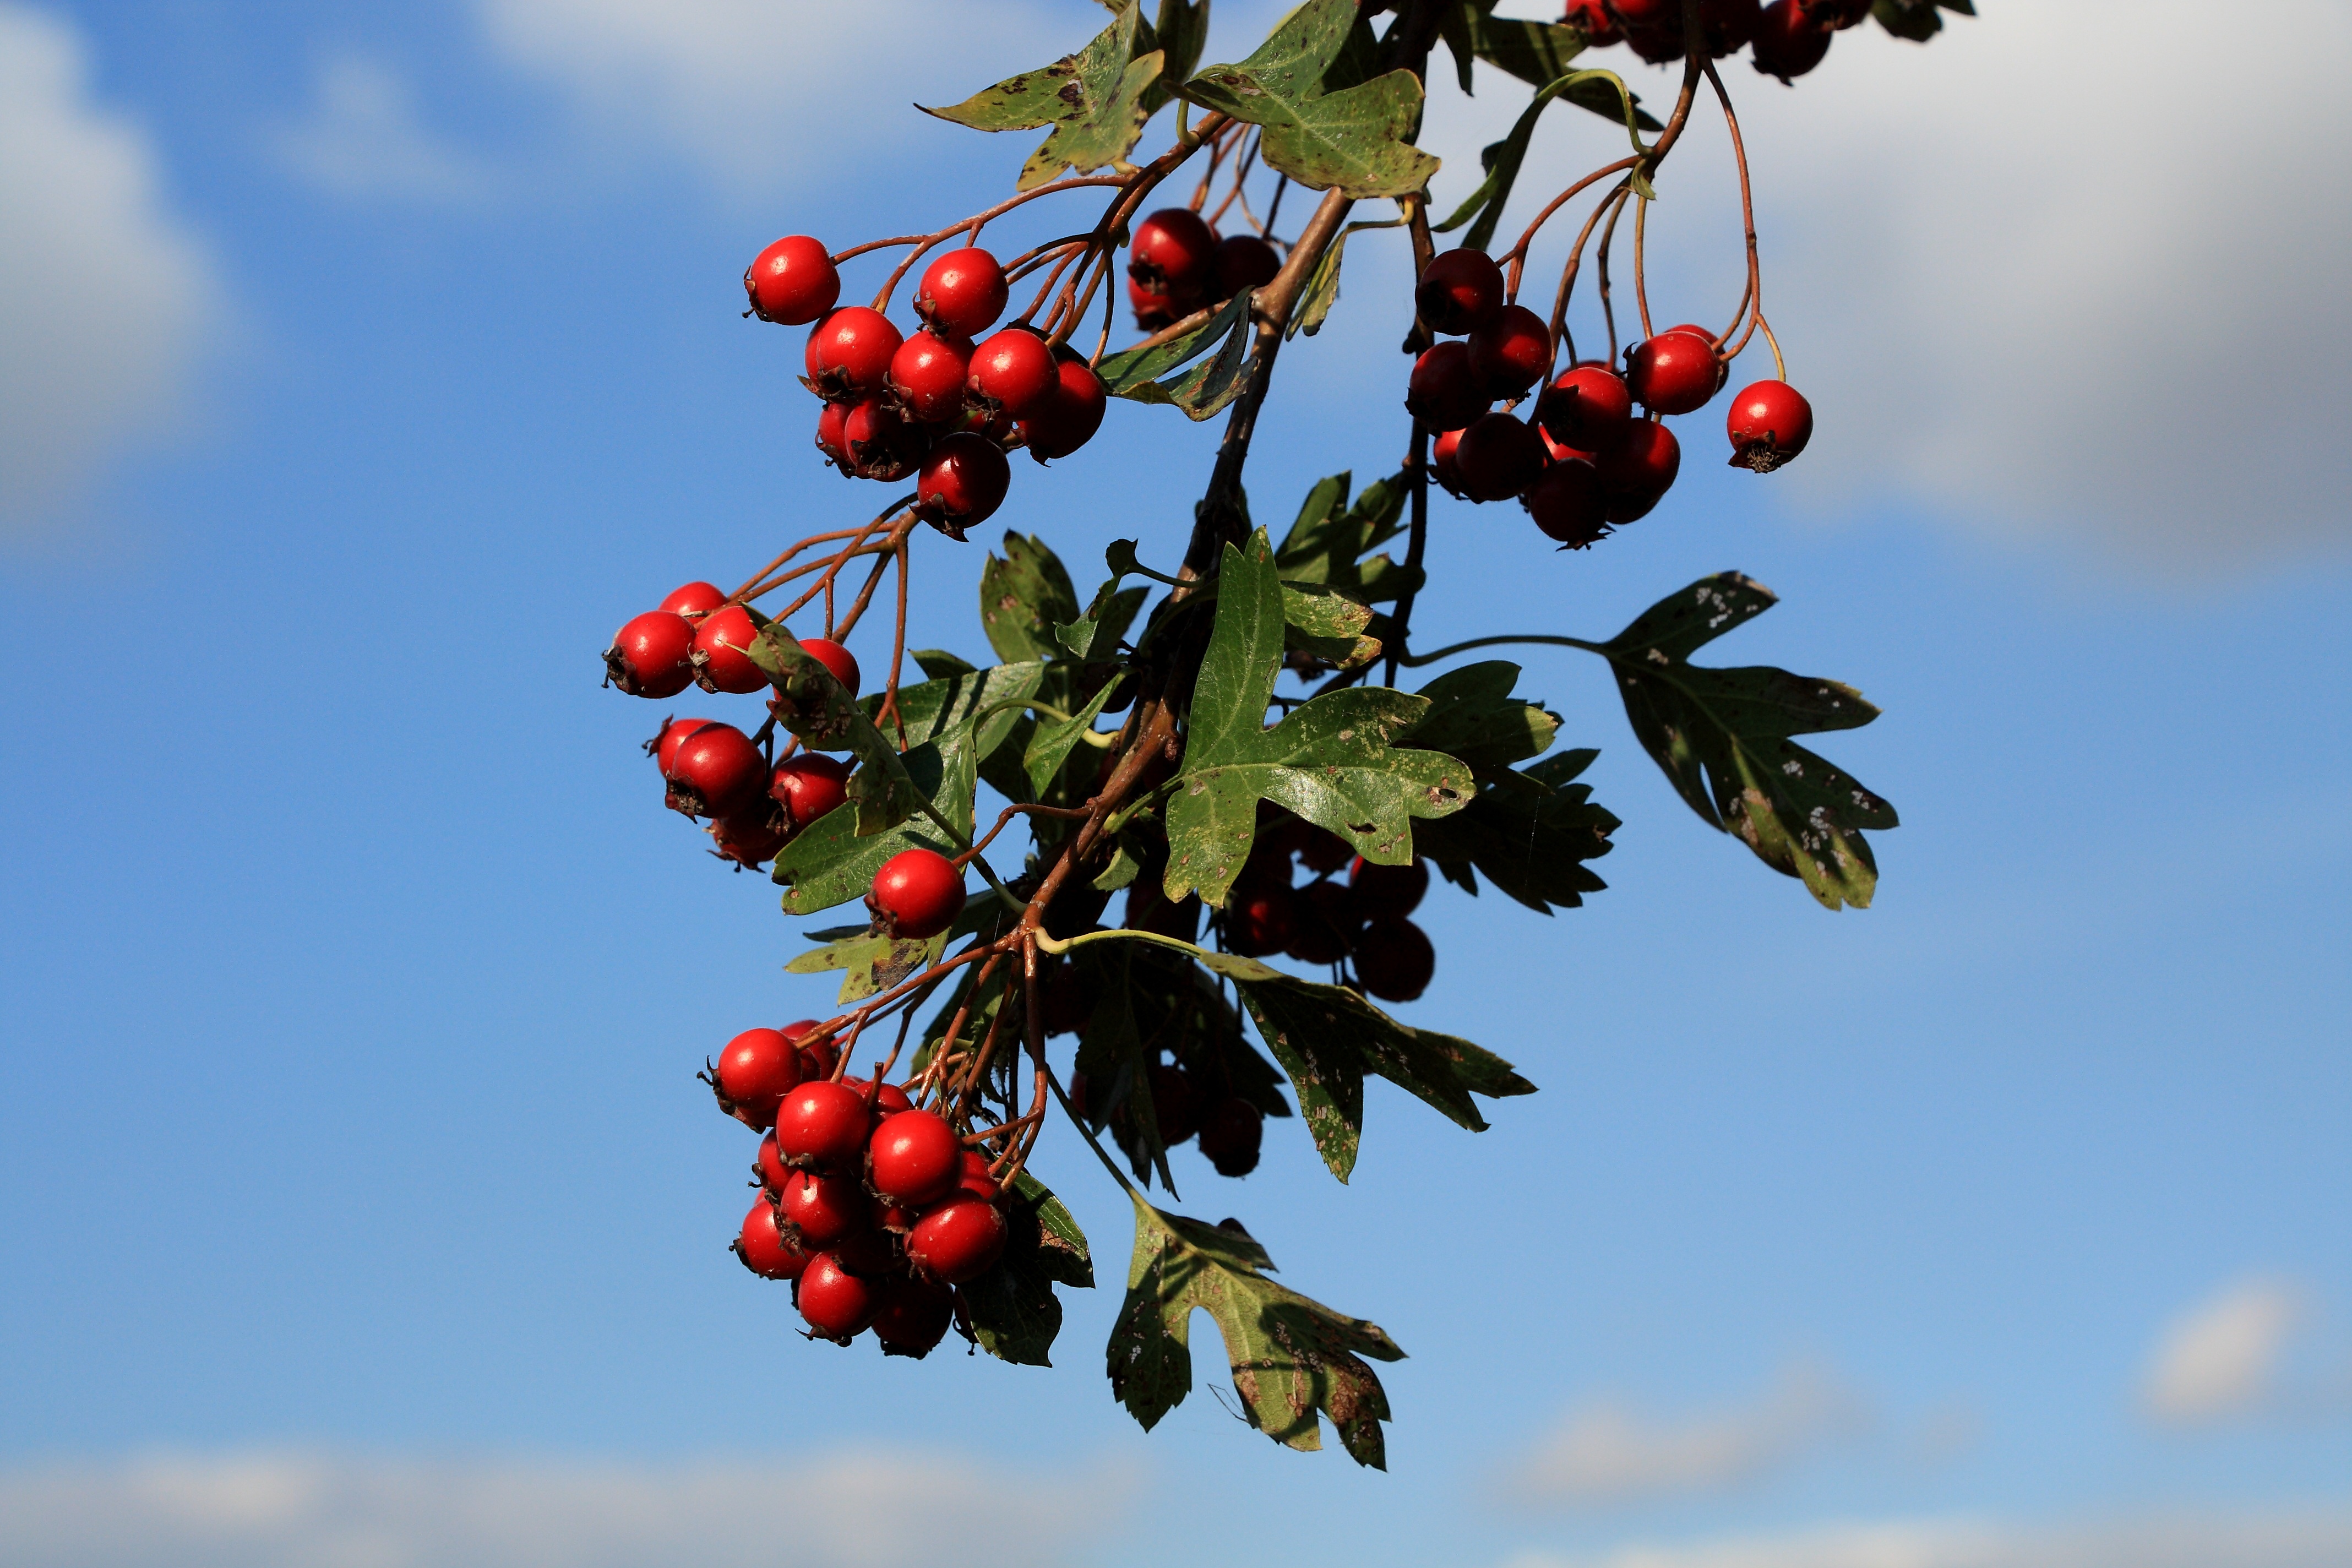
tree, nature, branch, blossom, plant, sky, fruit, berry, sunlight, leaf, flower, bush, food, red, produce, autumn, close, flora, season, berries, shrub, fruits, rowan, hawthorn, rose hip, macro photography, berry red, flowering plant, rose family, weissdorn, woody plant, land plant